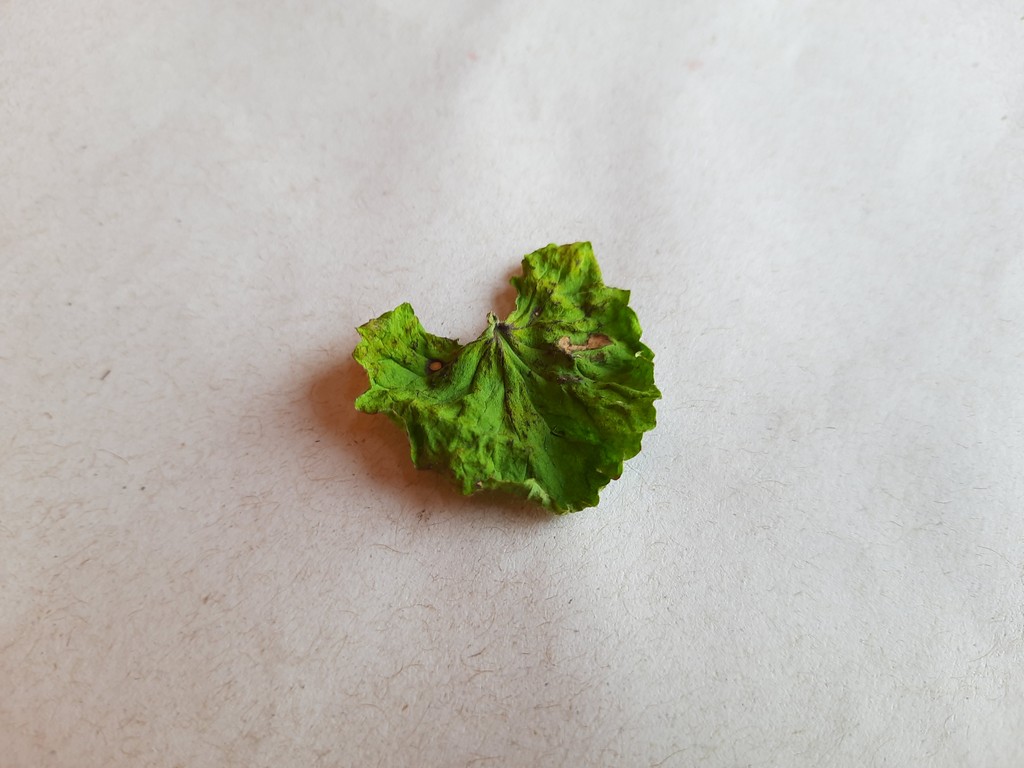
Label: Dried